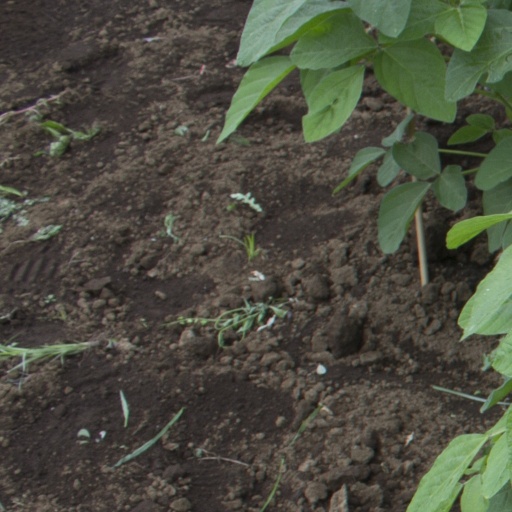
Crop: soybean